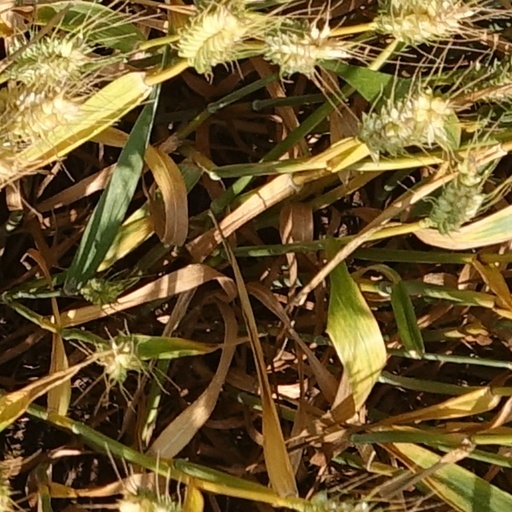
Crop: wheat